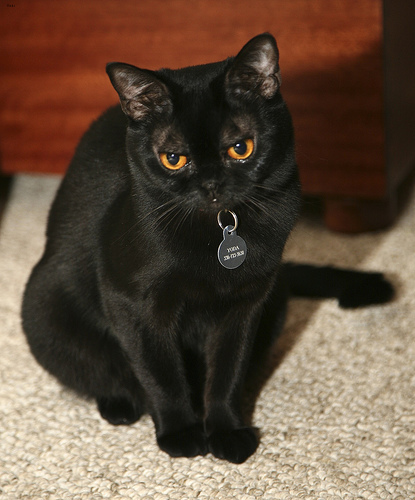
Animal: cat
Breed: bombay